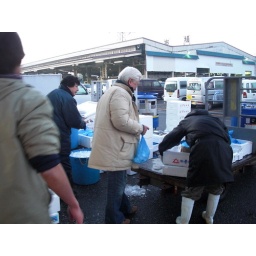
At the wholesale fish market in Kashiwa